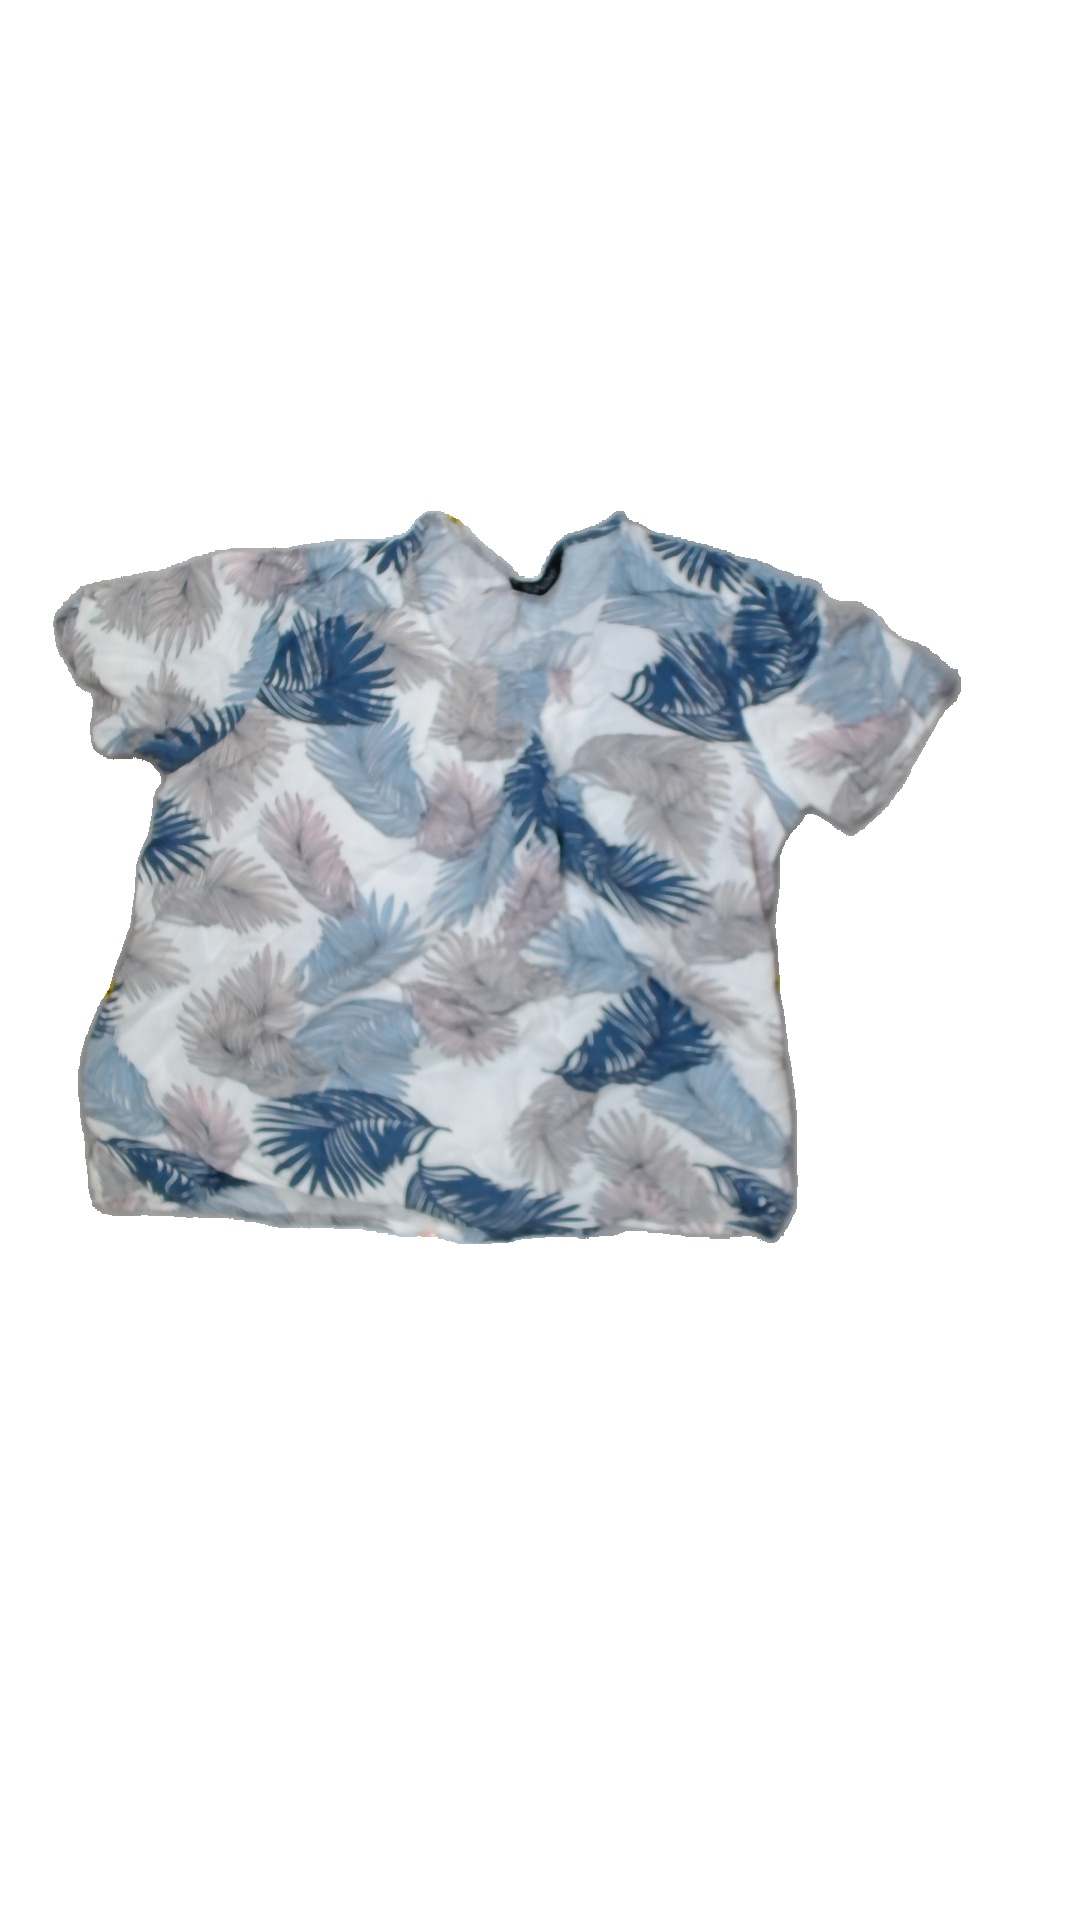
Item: T-shirt (Ladies)
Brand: Not Applicable
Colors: Multicolor
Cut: Regular
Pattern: Floral print
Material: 100% viscose
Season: All
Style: No trend
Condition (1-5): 4
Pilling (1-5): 5
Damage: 0
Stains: Yes
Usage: Export
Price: <50